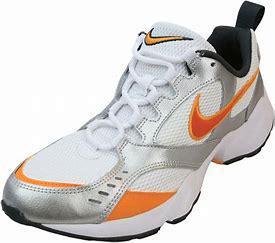
Brand: Nike
Model: Air Heights